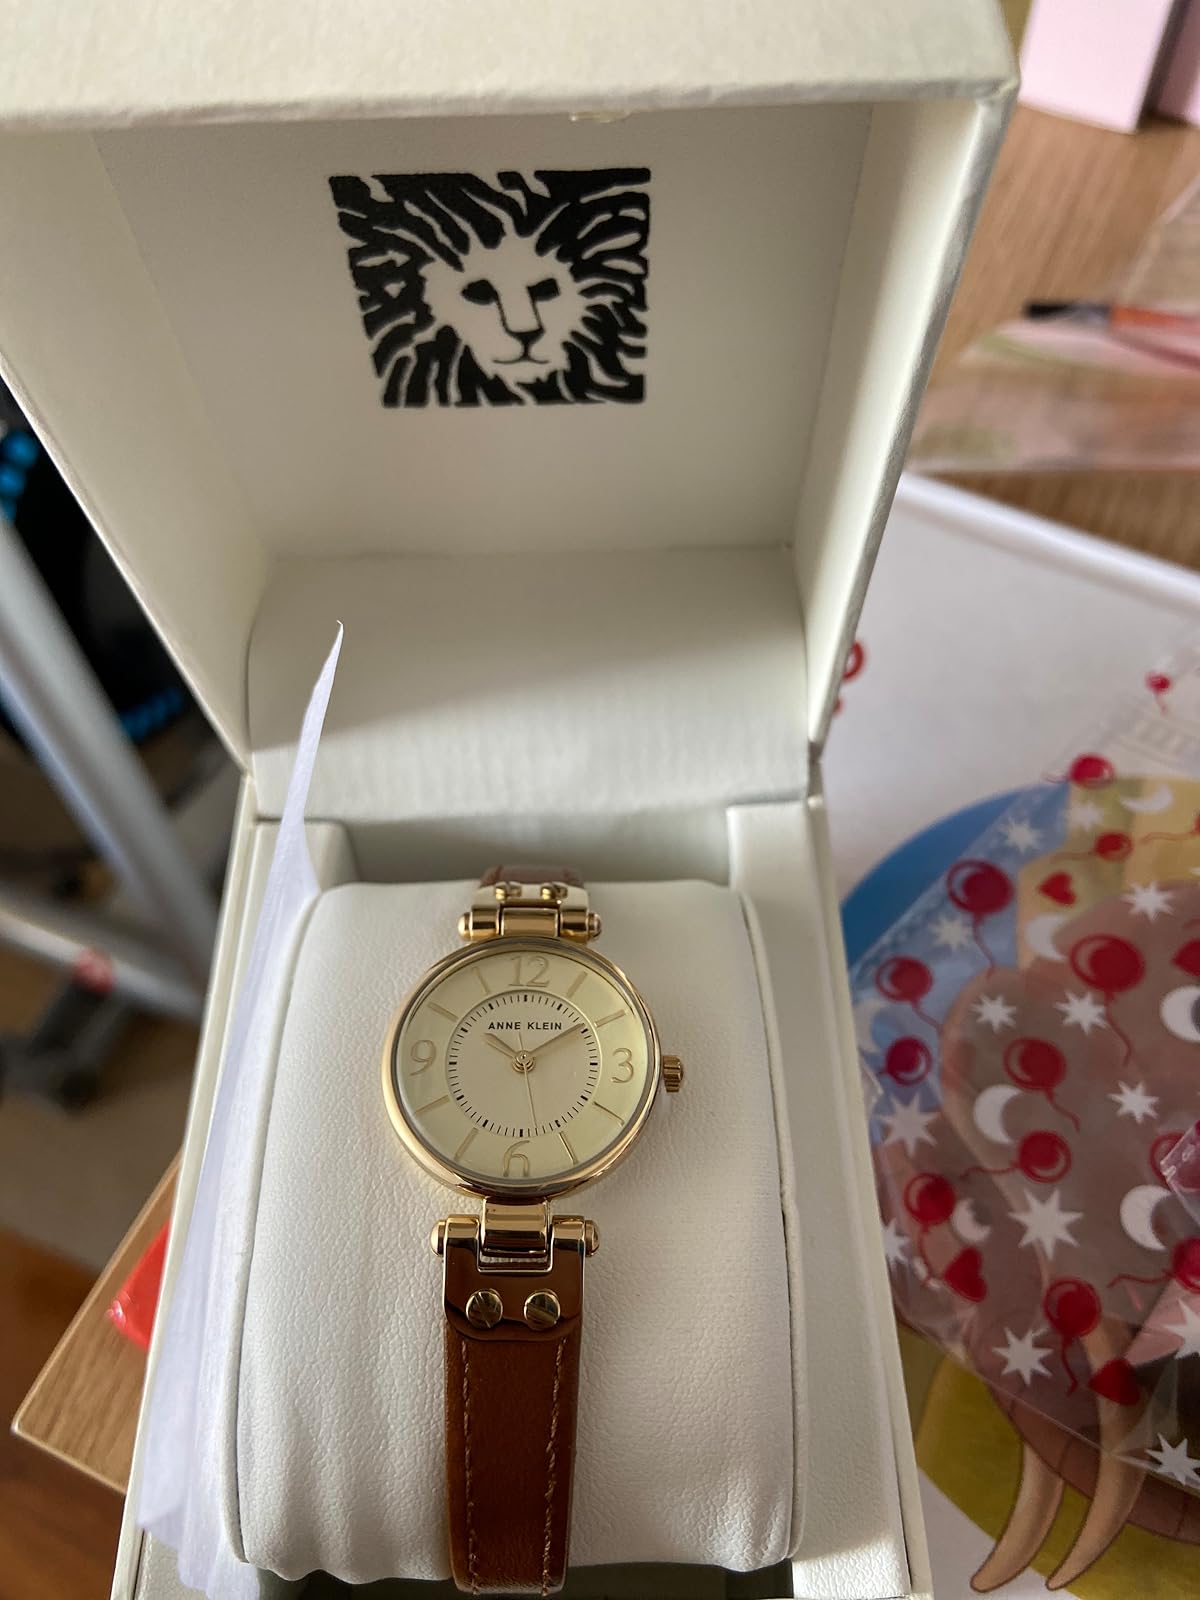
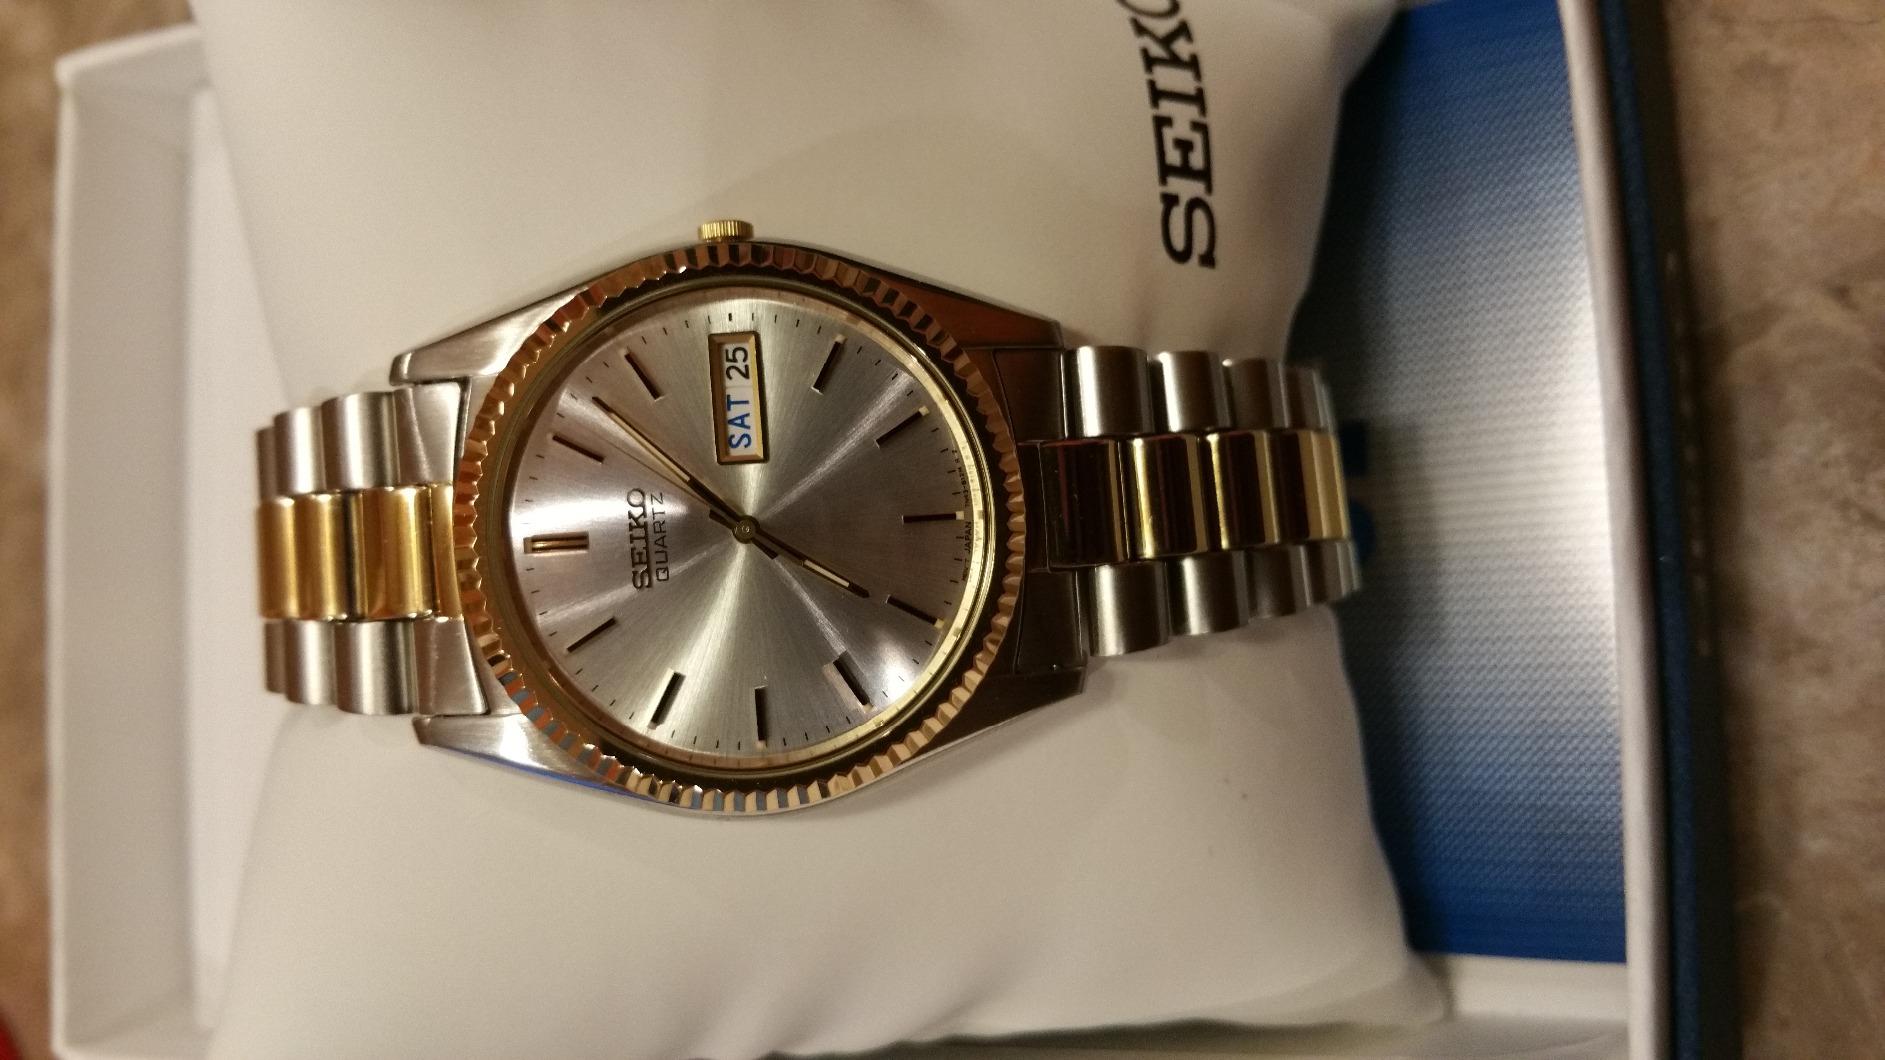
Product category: accessories_watch
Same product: no